Answer in natural language. Which object is closer to sleek silver floor lamp with white drum shade (highlighted by a red box), gray rectangular bed (highlighted by a blue box) or beautiful wall painting (highlighted by a green box)? Choose between the following options: beautiful wall painting (highlighted by a green box) or gray rectangular bed (highlighted by a blue box)
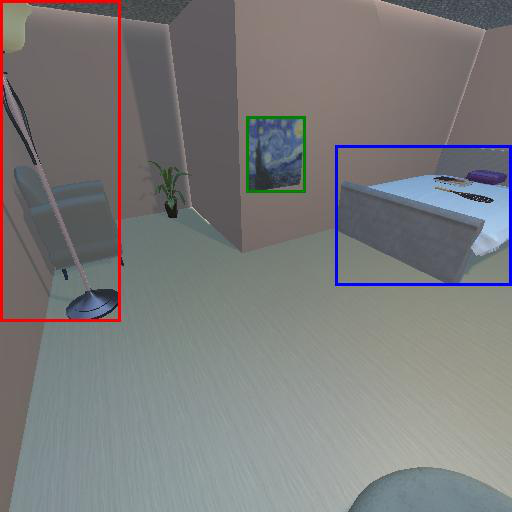
<answer>beautiful wall painting (highlighted by a green box)</answer>